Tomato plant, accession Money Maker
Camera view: horizontal (90 deg, fisheye); turntable rotation: 270 degrees
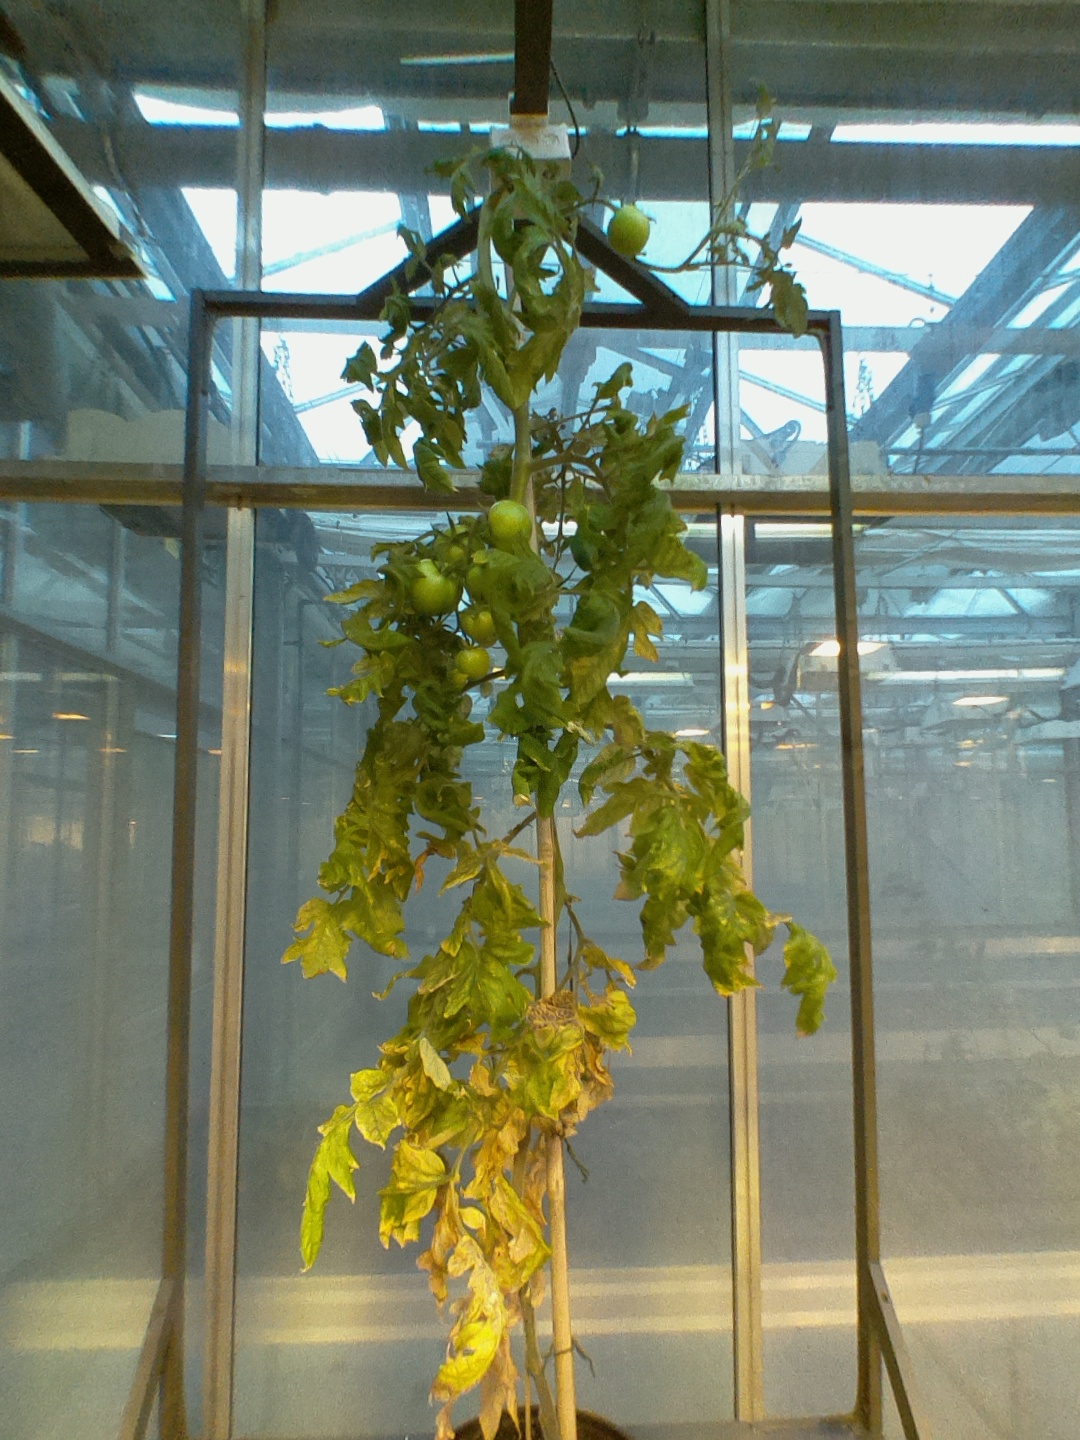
BBCH growth stage 79: 90% -100% of final fruit size